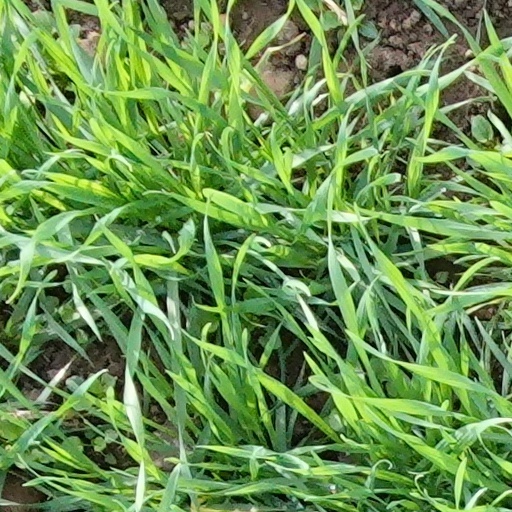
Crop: wheat